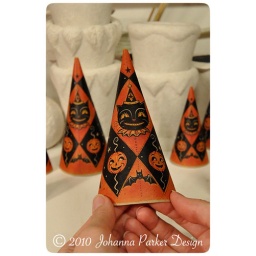
One of a kind Halloween paper hats illustrated and assembled by folk artist Johanna Parker